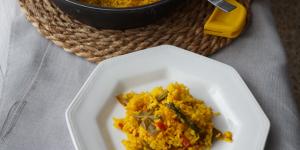
arroz al horno con verduras